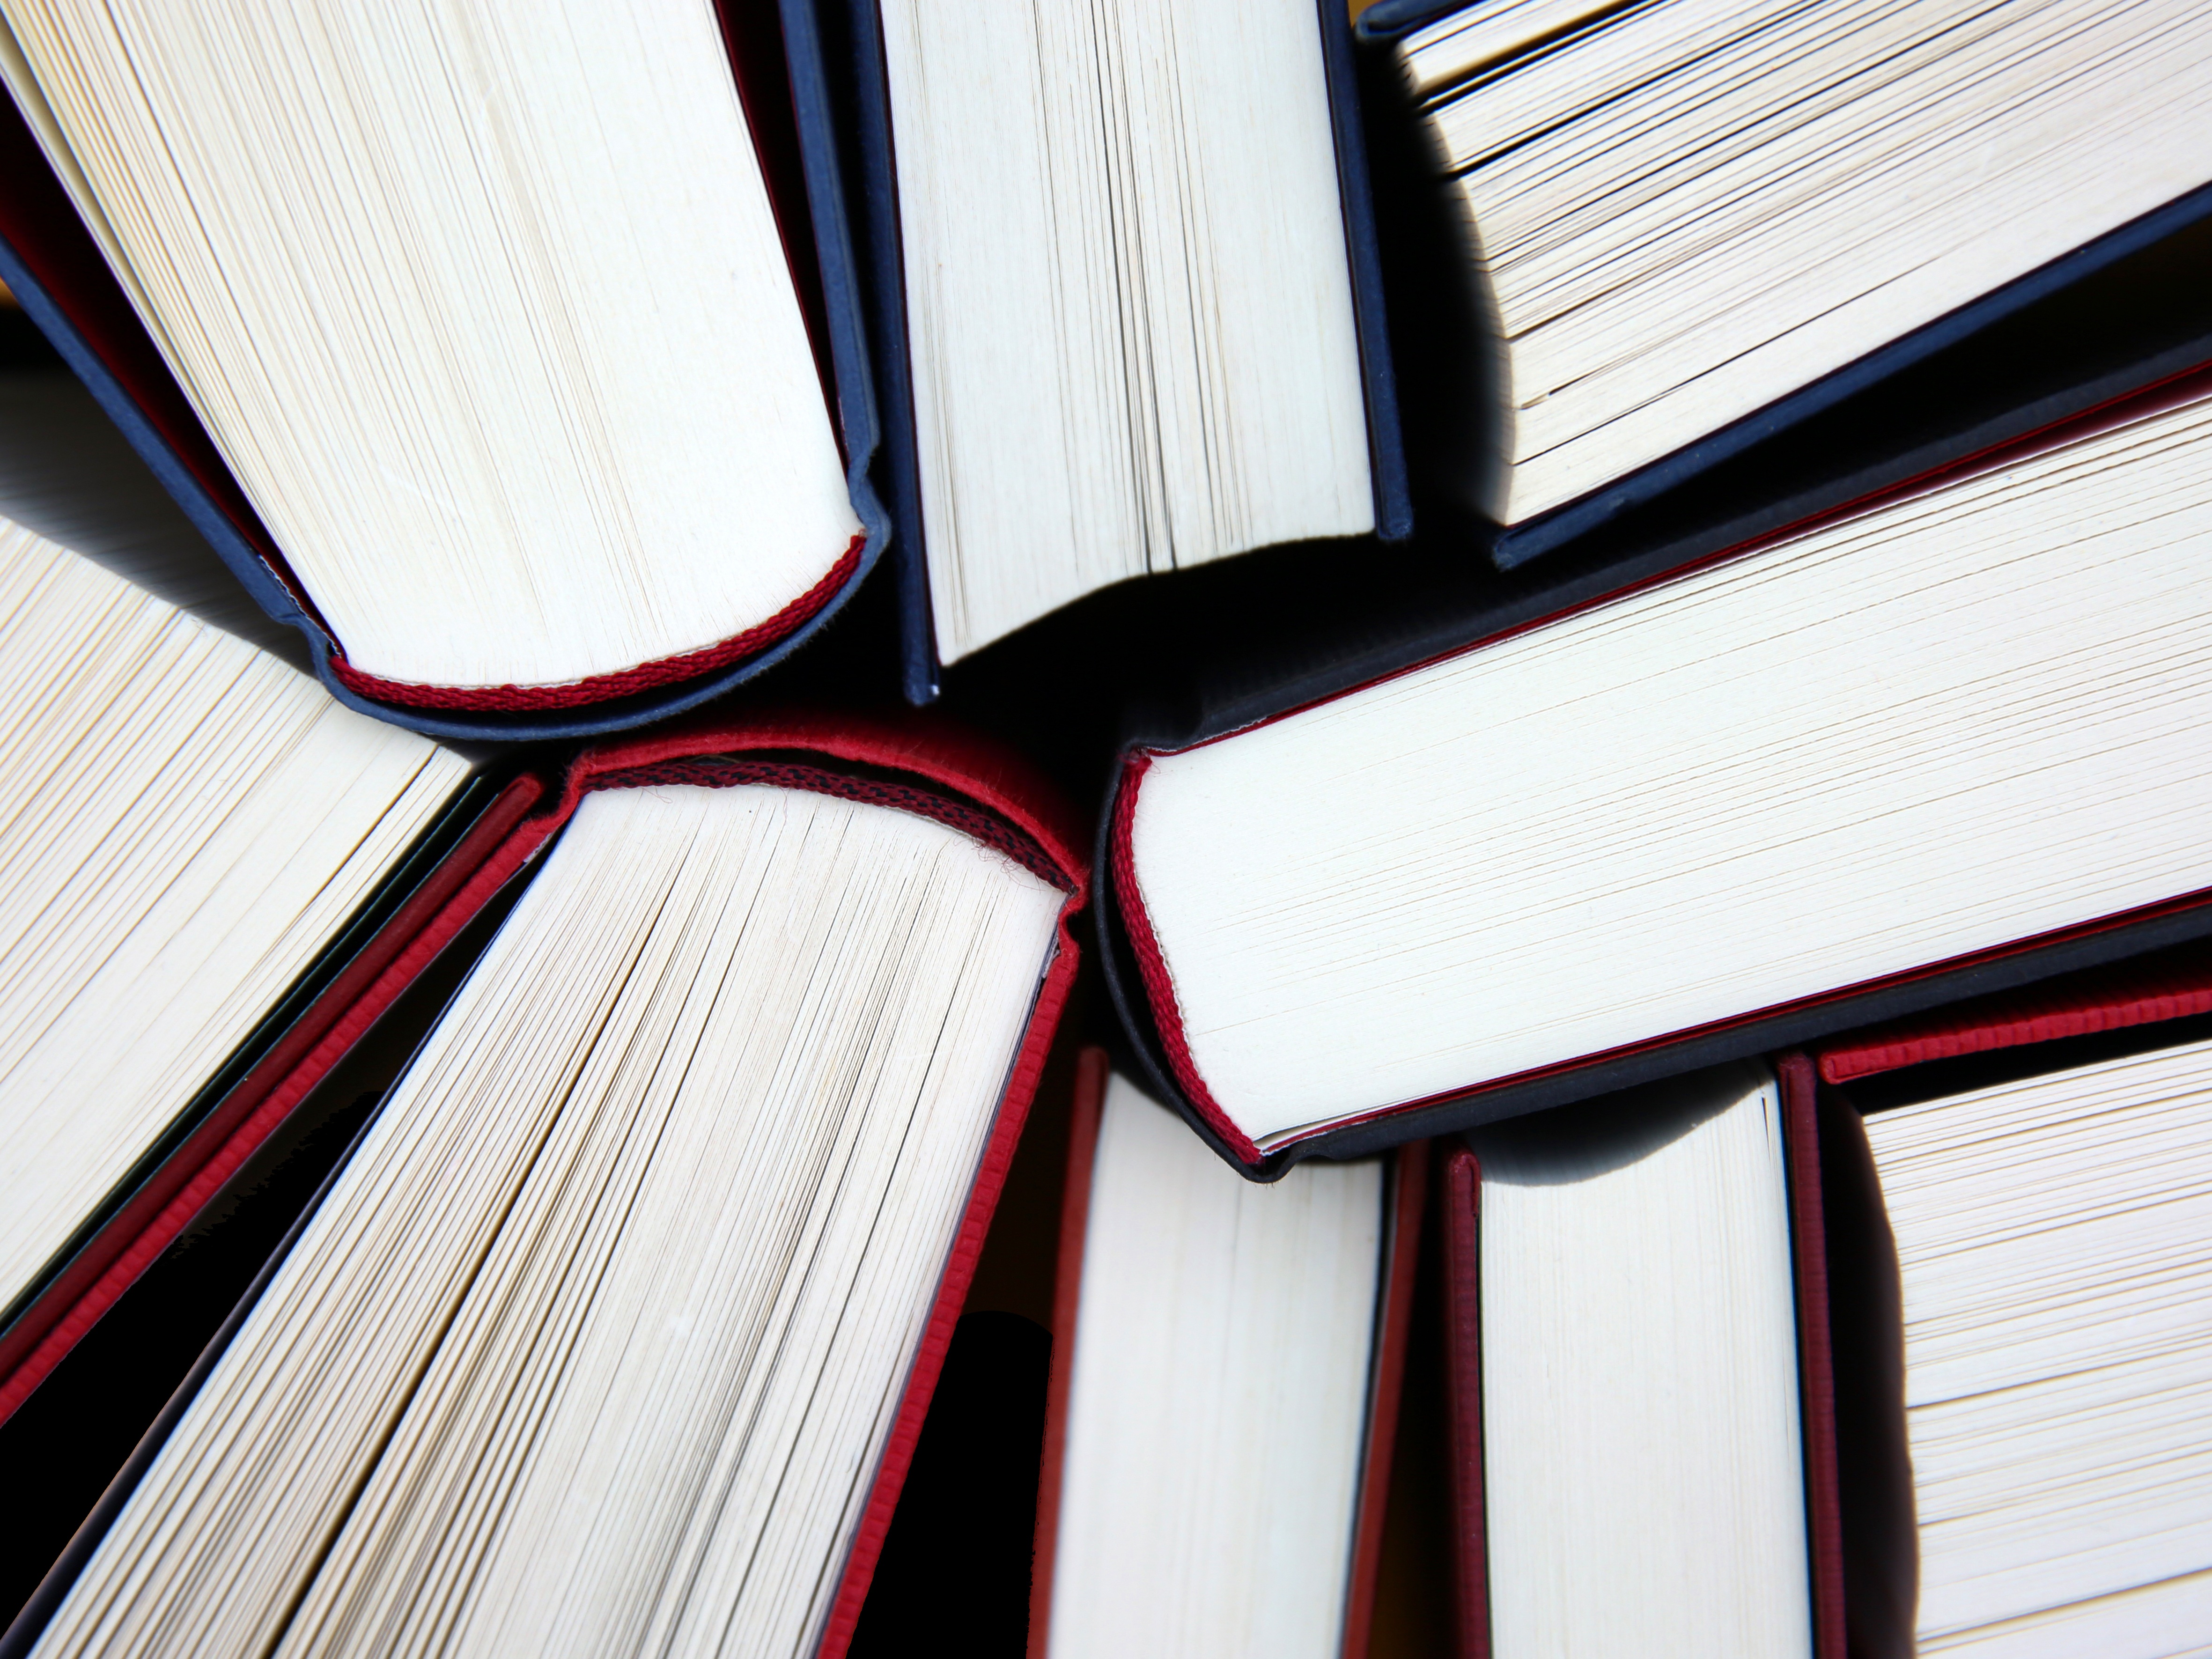
writing, read, reading, line, color, paper, page, education, research, textbook, brand, font, literature, study, library, design, books, text, school, learn, closed, document, cover, know, used books, window covering